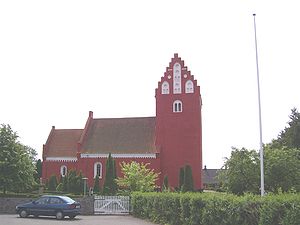
Fjelde Kirke
Fjelde Kirke
Fjelde Kirke, Fjelde Sogn, Sakskøbing Kommune, Lolland-Falster stift. Musse Herred.
Fjelde Kirke er i romansk stil, hvis tårn er en tilbygning fra 1500-tallet. Døbefonten er fra ca. 1575, mens prædikestolen er fra ca. 1610.